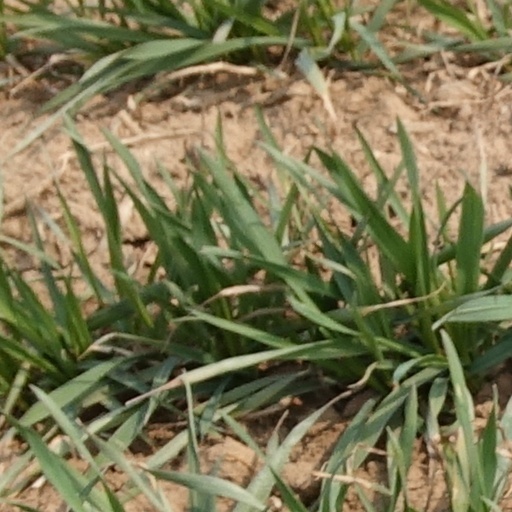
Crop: wheat